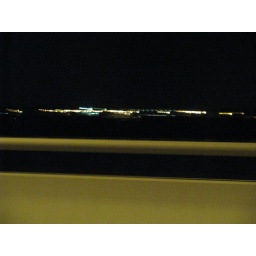
almost to my son's house in Norfolk. . love seeing the skyline as we cross the bridge!